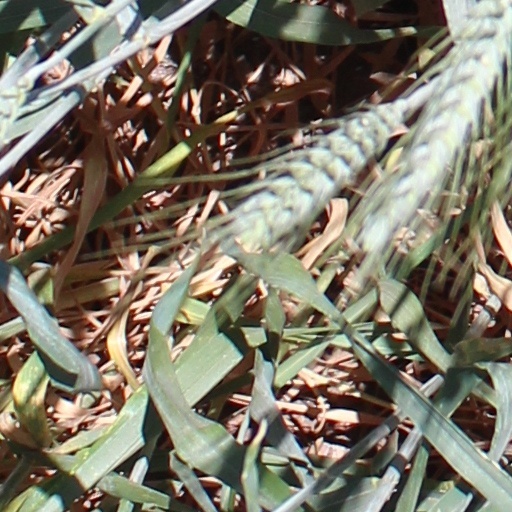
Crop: wheat